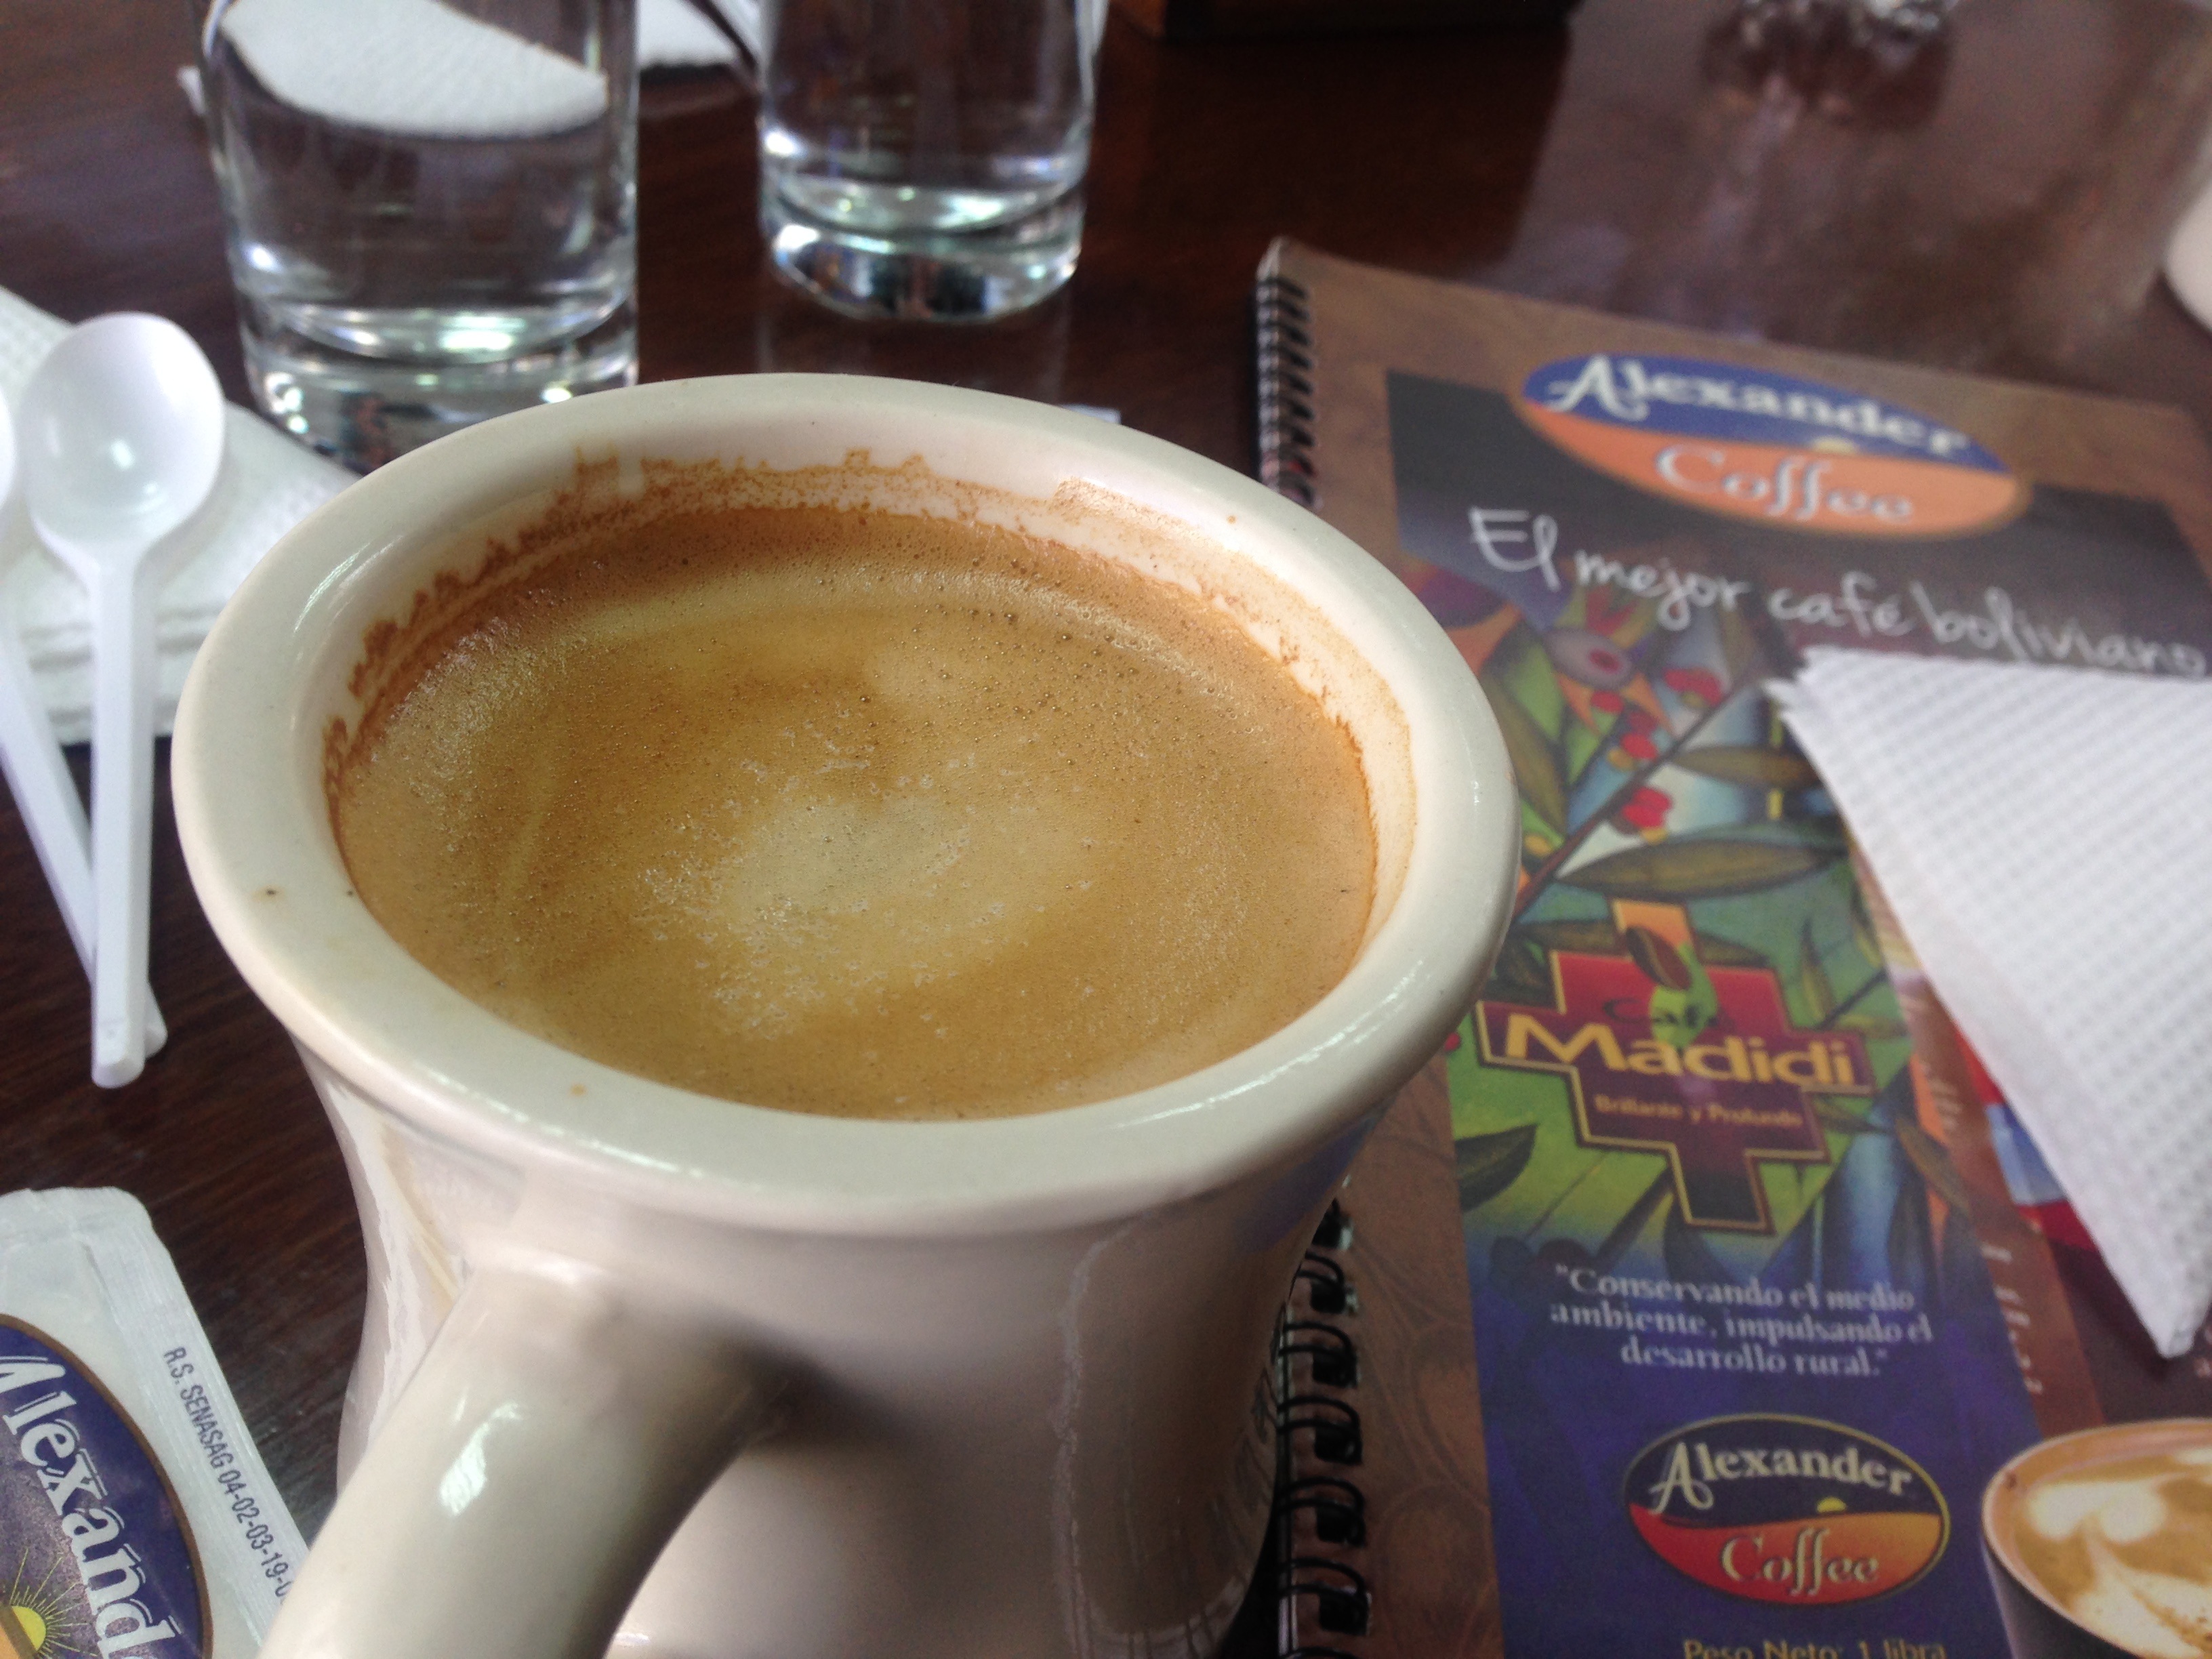
cafe, coffee, cup, latte, cappuccino, meal, food, drink, breakfast, espresso, caffeine, hot, cafeteria, flavor, caf au lait, caff macchiato, coffee milk, salep, atole